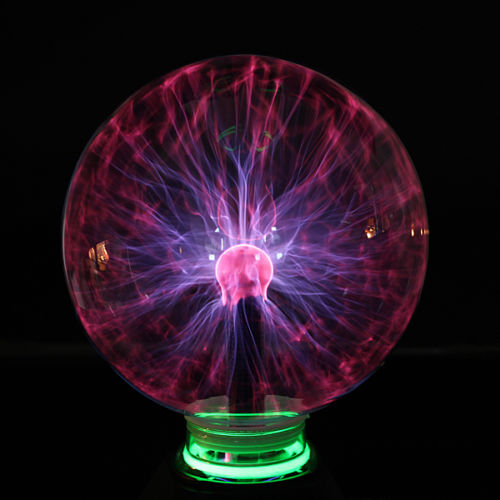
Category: lamp